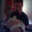
Label: cat